Lilburn Tower

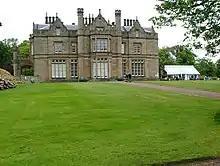
Lilburn Tower

Lilburn Tower is a privately owned 19th-century mansion house at Lilburn, near Wooler, Northumberland. The property is a Grade II* listed building and forms part of the Lilburn Estate. A number of discrete buildings and monuments are scattered across the grange, including the Hurlestone, Hurlestone Tower and an astronomical observatory.